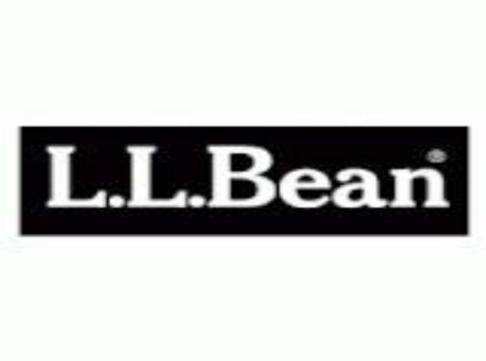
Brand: l.l.bean
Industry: Clothes